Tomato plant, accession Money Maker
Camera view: bottom (45 deg); turntable rotation: 300 degrees
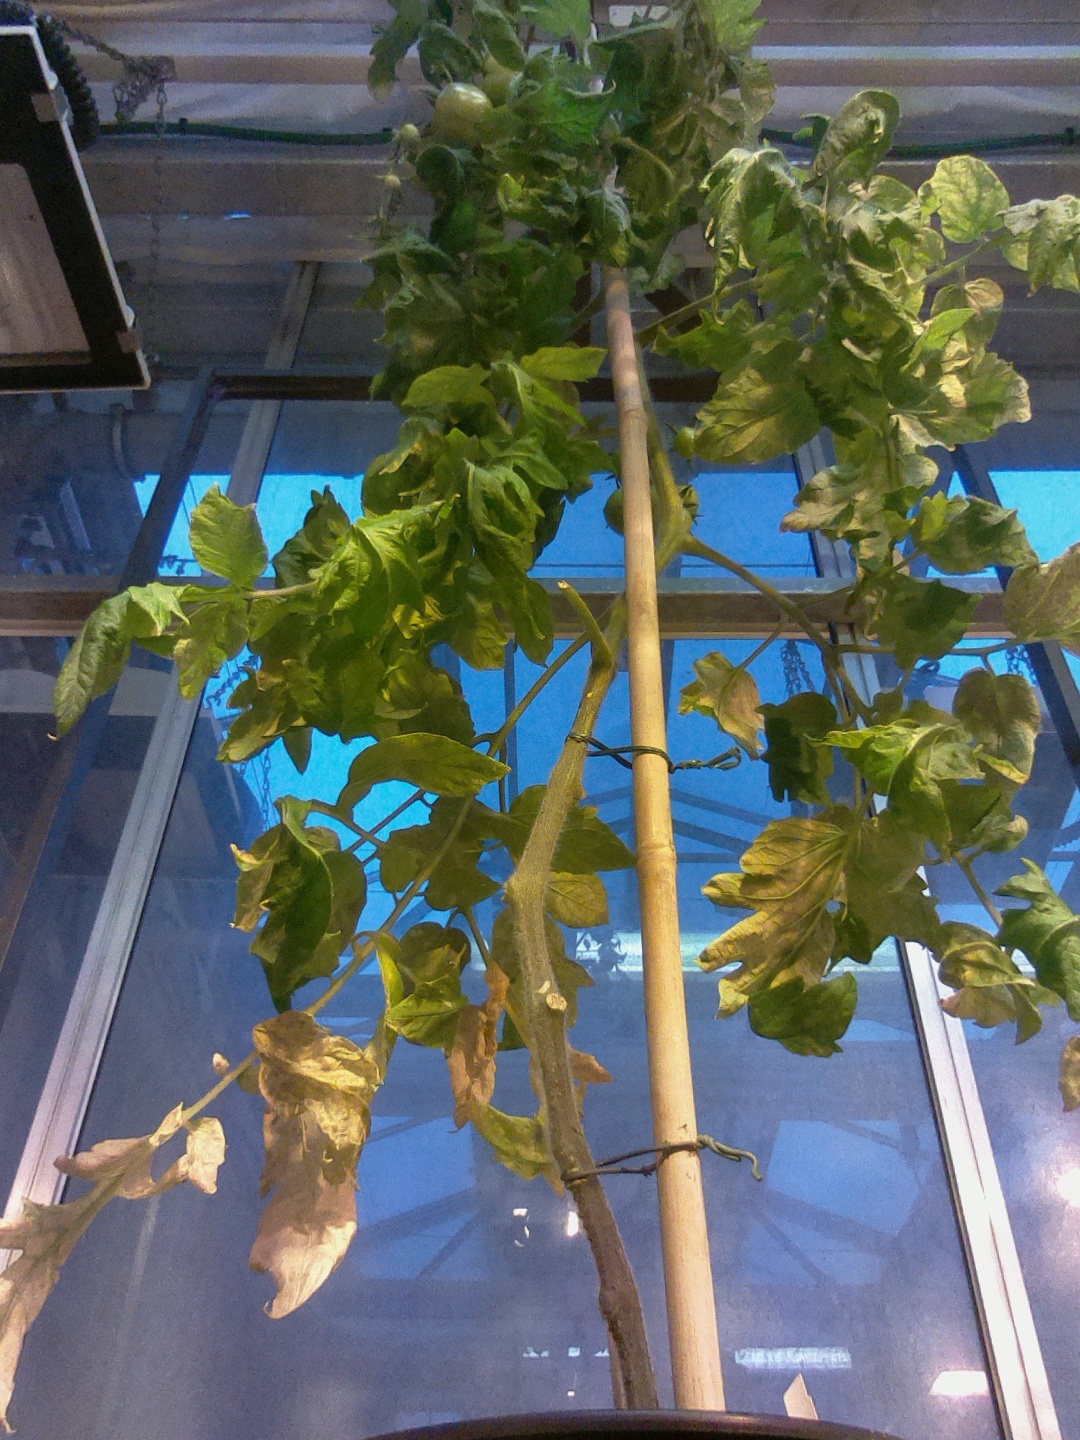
BBCH growth stage 76: 60%-70% of final fruit size